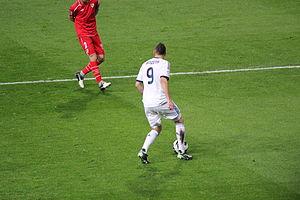
Karim Benzema, né le 19 décembre 1987 à Lyon, est un footballeur international français évoluant au poste d'avant-centre au Real Madrid CF.